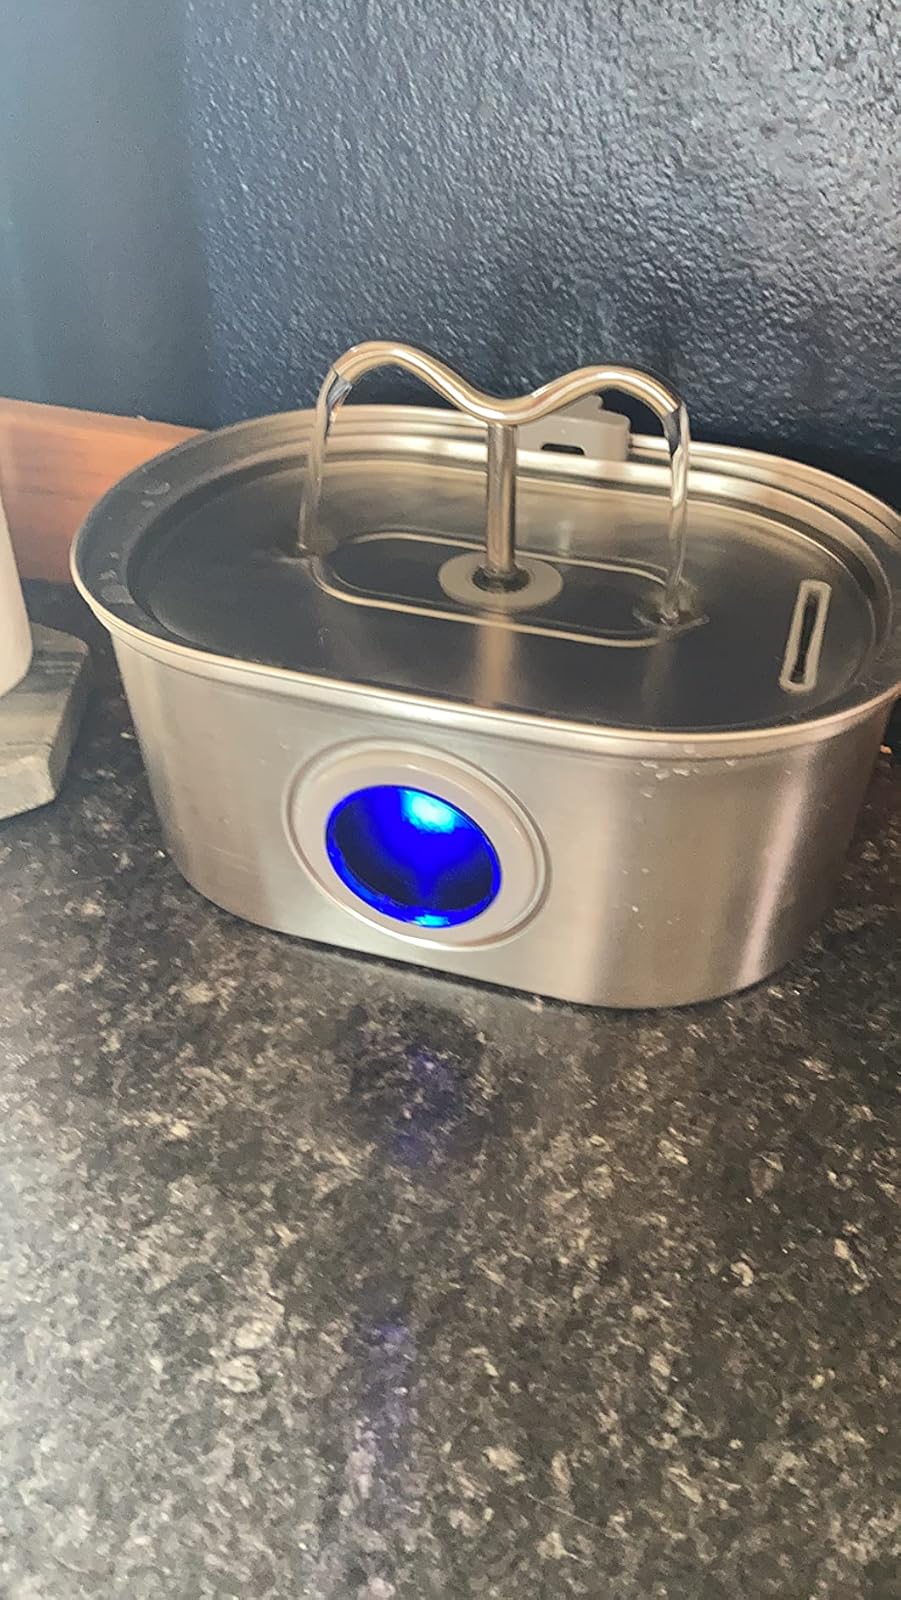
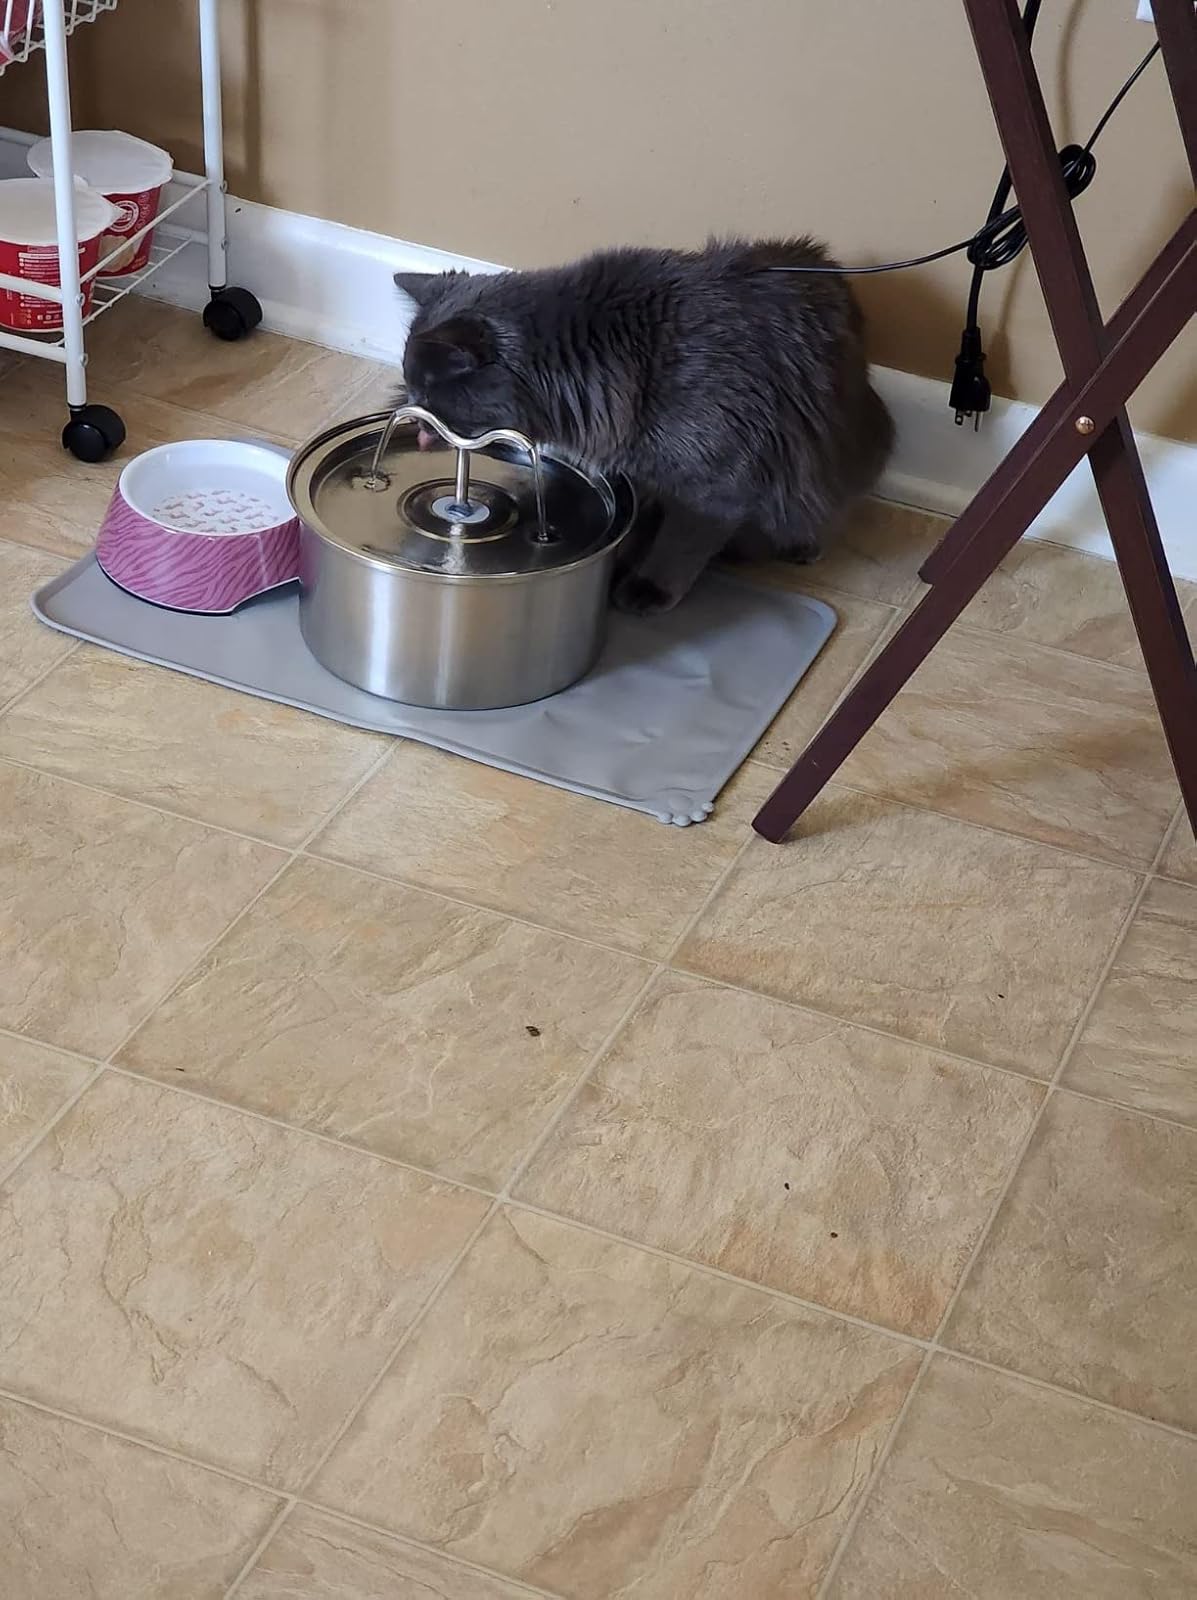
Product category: items_bowl
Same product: no